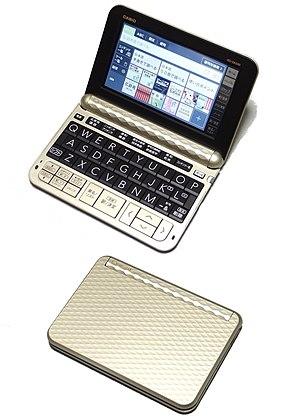
Un dictionnaire électronique est un appareil électronique servant de dictionnaire.